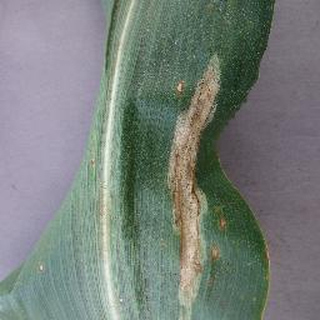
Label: corn_northern_leaf_blight